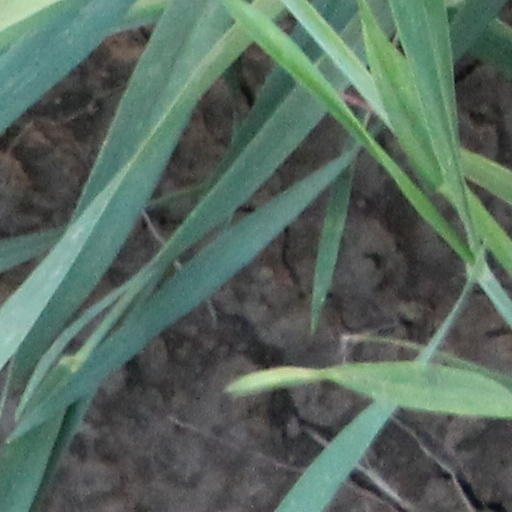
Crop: wheat